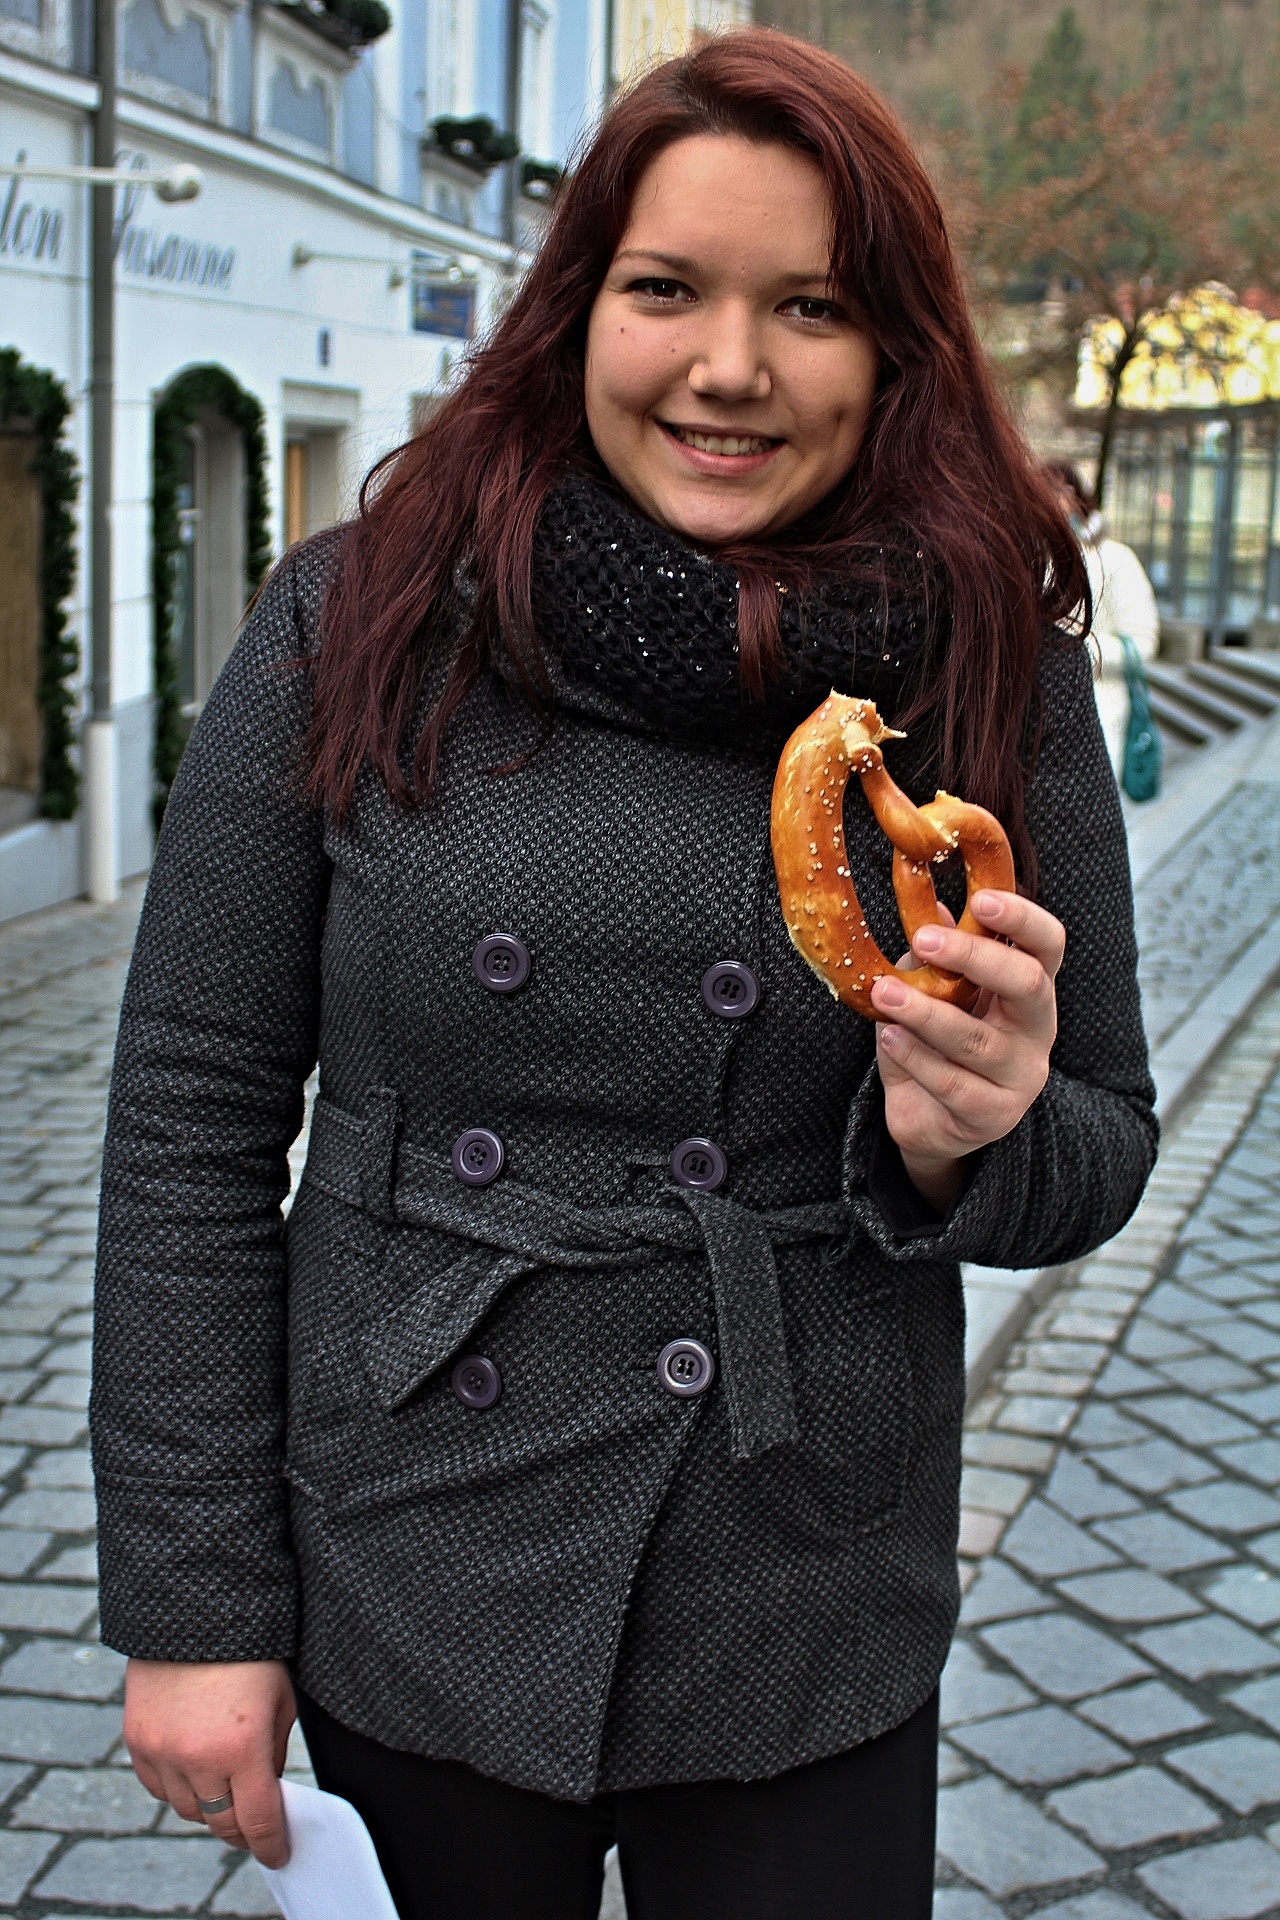
girl, fur, pattern, model, fashion, clothing, jacket, outerwear, smile, sweater, pretzel, photo shoot, passau